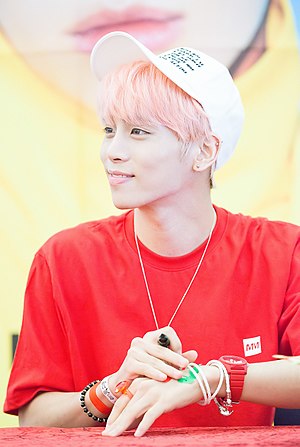
Kim Jong-hyun (sanger)
Jonghyun til fansign i 2016.
Kim Jong-hyun kendt som Jonghyun, var en sydkoreansk sanger og sangskriver. Han var forsanger og medlem af både den sydkoreanske drengegruppe SHINee og gruppen SM The Ballad. Jonghyun udgav sin første EP med titlen Base den 12. januar 2015.